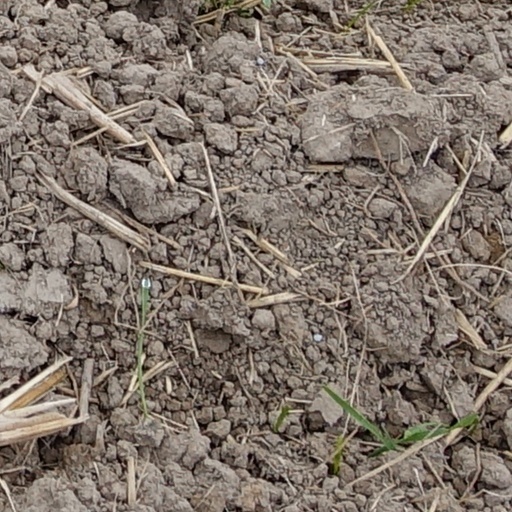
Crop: wheat